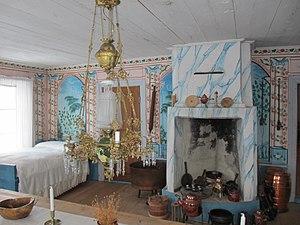
Jon-Lars est une ferme suédoise située à Alfta, dans la commune d'Ovanåker et la province du Hälsingland. C'est l'une des sept fermes décorées de Hälsingland qui figurent depuis 2012 au patrimoine mondial de l'UNESCO. À l'échelon national, elle est également classée byggnadsminne depuis 1994.